Norman Reedus

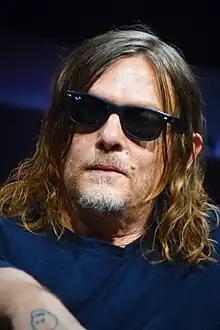
Reedus in 2023

Norman Mark Reedus (born January 6, 1969) is an American actor. Starting his career as a model, he first rose to prominence as an actor for his role as Murphy MacManus in "" (1999), which he reprised in "" (2009). Aside from an occasional supporting role in larger budget films such as "Blade II" (2002) and "American Gangster" (2007), Reedus mostly starred in independent film productions until being cast as Daryl Dixon in the AMC horror drama series "The Walking Dead" (2010–2022). Regarded as one of the series' most popular characters, he currently stars as Dixon in the spin-off series "" (2023–present).